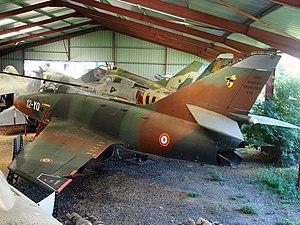
Le Centre d'instruction militaire de la Cité de l'Air était une unité de l'Armée de l'air spécialisée dans l'instruction militaire initiale des appelés du contingent, jeunes citoyens effectuant leur service militaire en France. Elle a été active de 1914 à 1997.